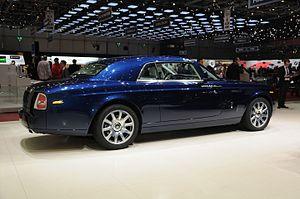
Salon international de l'automobile de Genève 2013